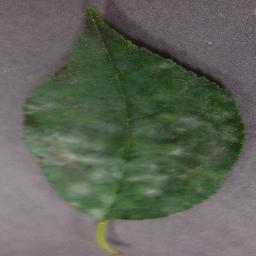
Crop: cherry
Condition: (including_sour)_powdery_mildew